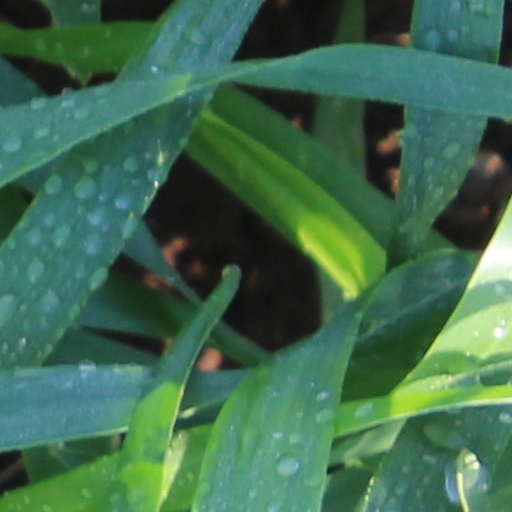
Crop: wheat